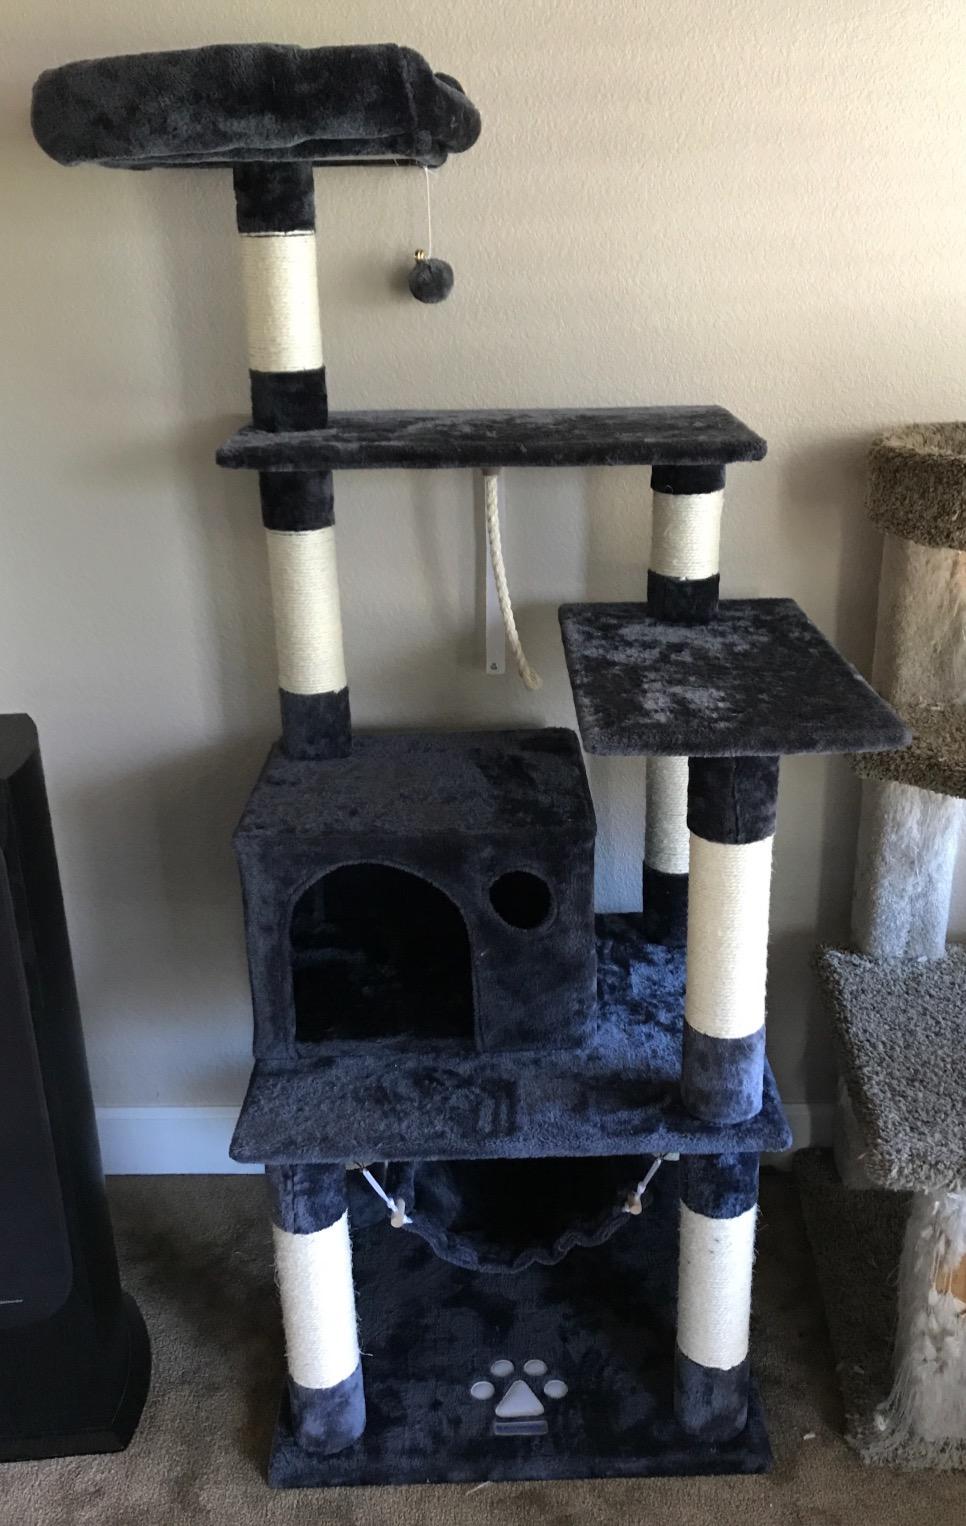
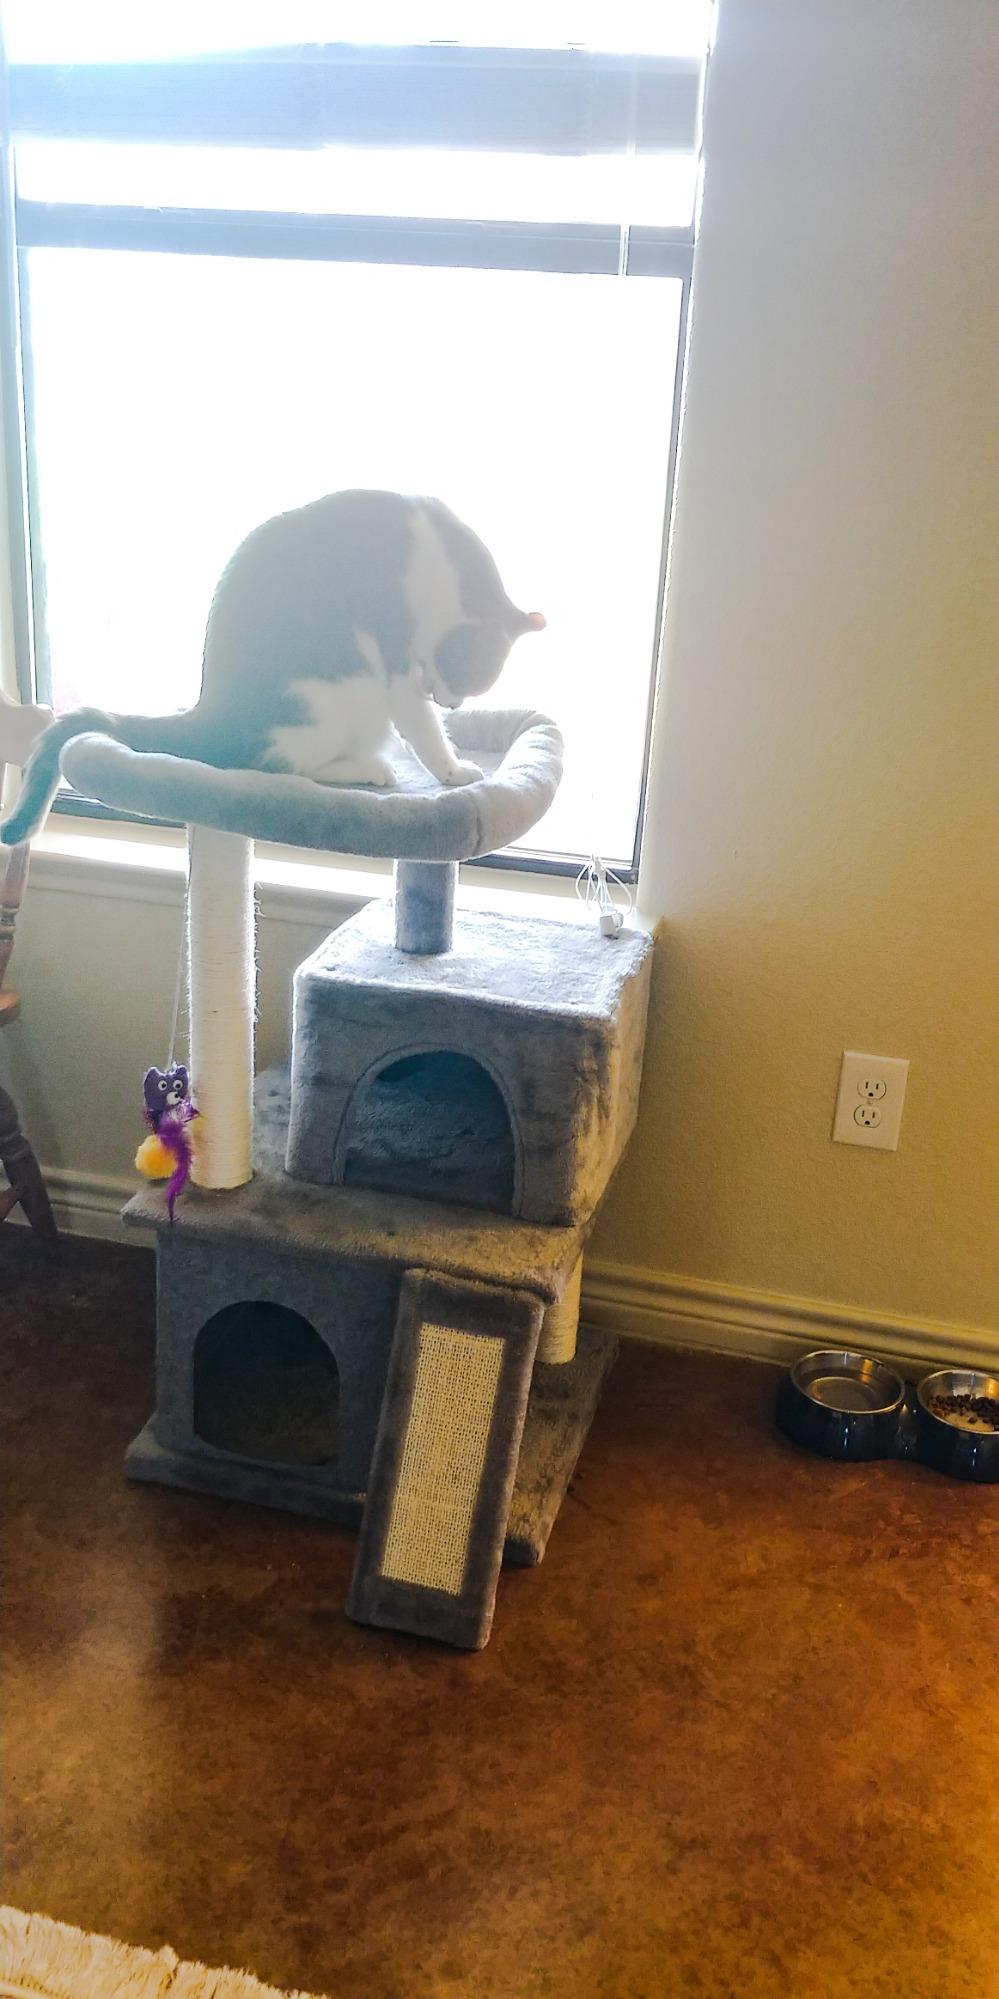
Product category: items_cat tree
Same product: no